William C. Harrop

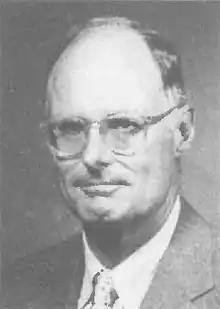
Harrop in 1991

William Caldwell Harrop (February 19, 1929 – June 6, 2025) was an American diplomat. Harrop served for 39 years as a Foreign Service Officer, with postings as United States ambassador to Guinea, Kenya and the Seychelles, the Congo (Kinshasa), and Israel.